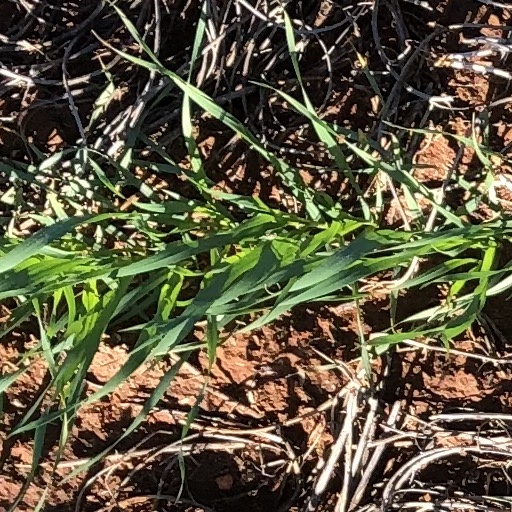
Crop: wheat